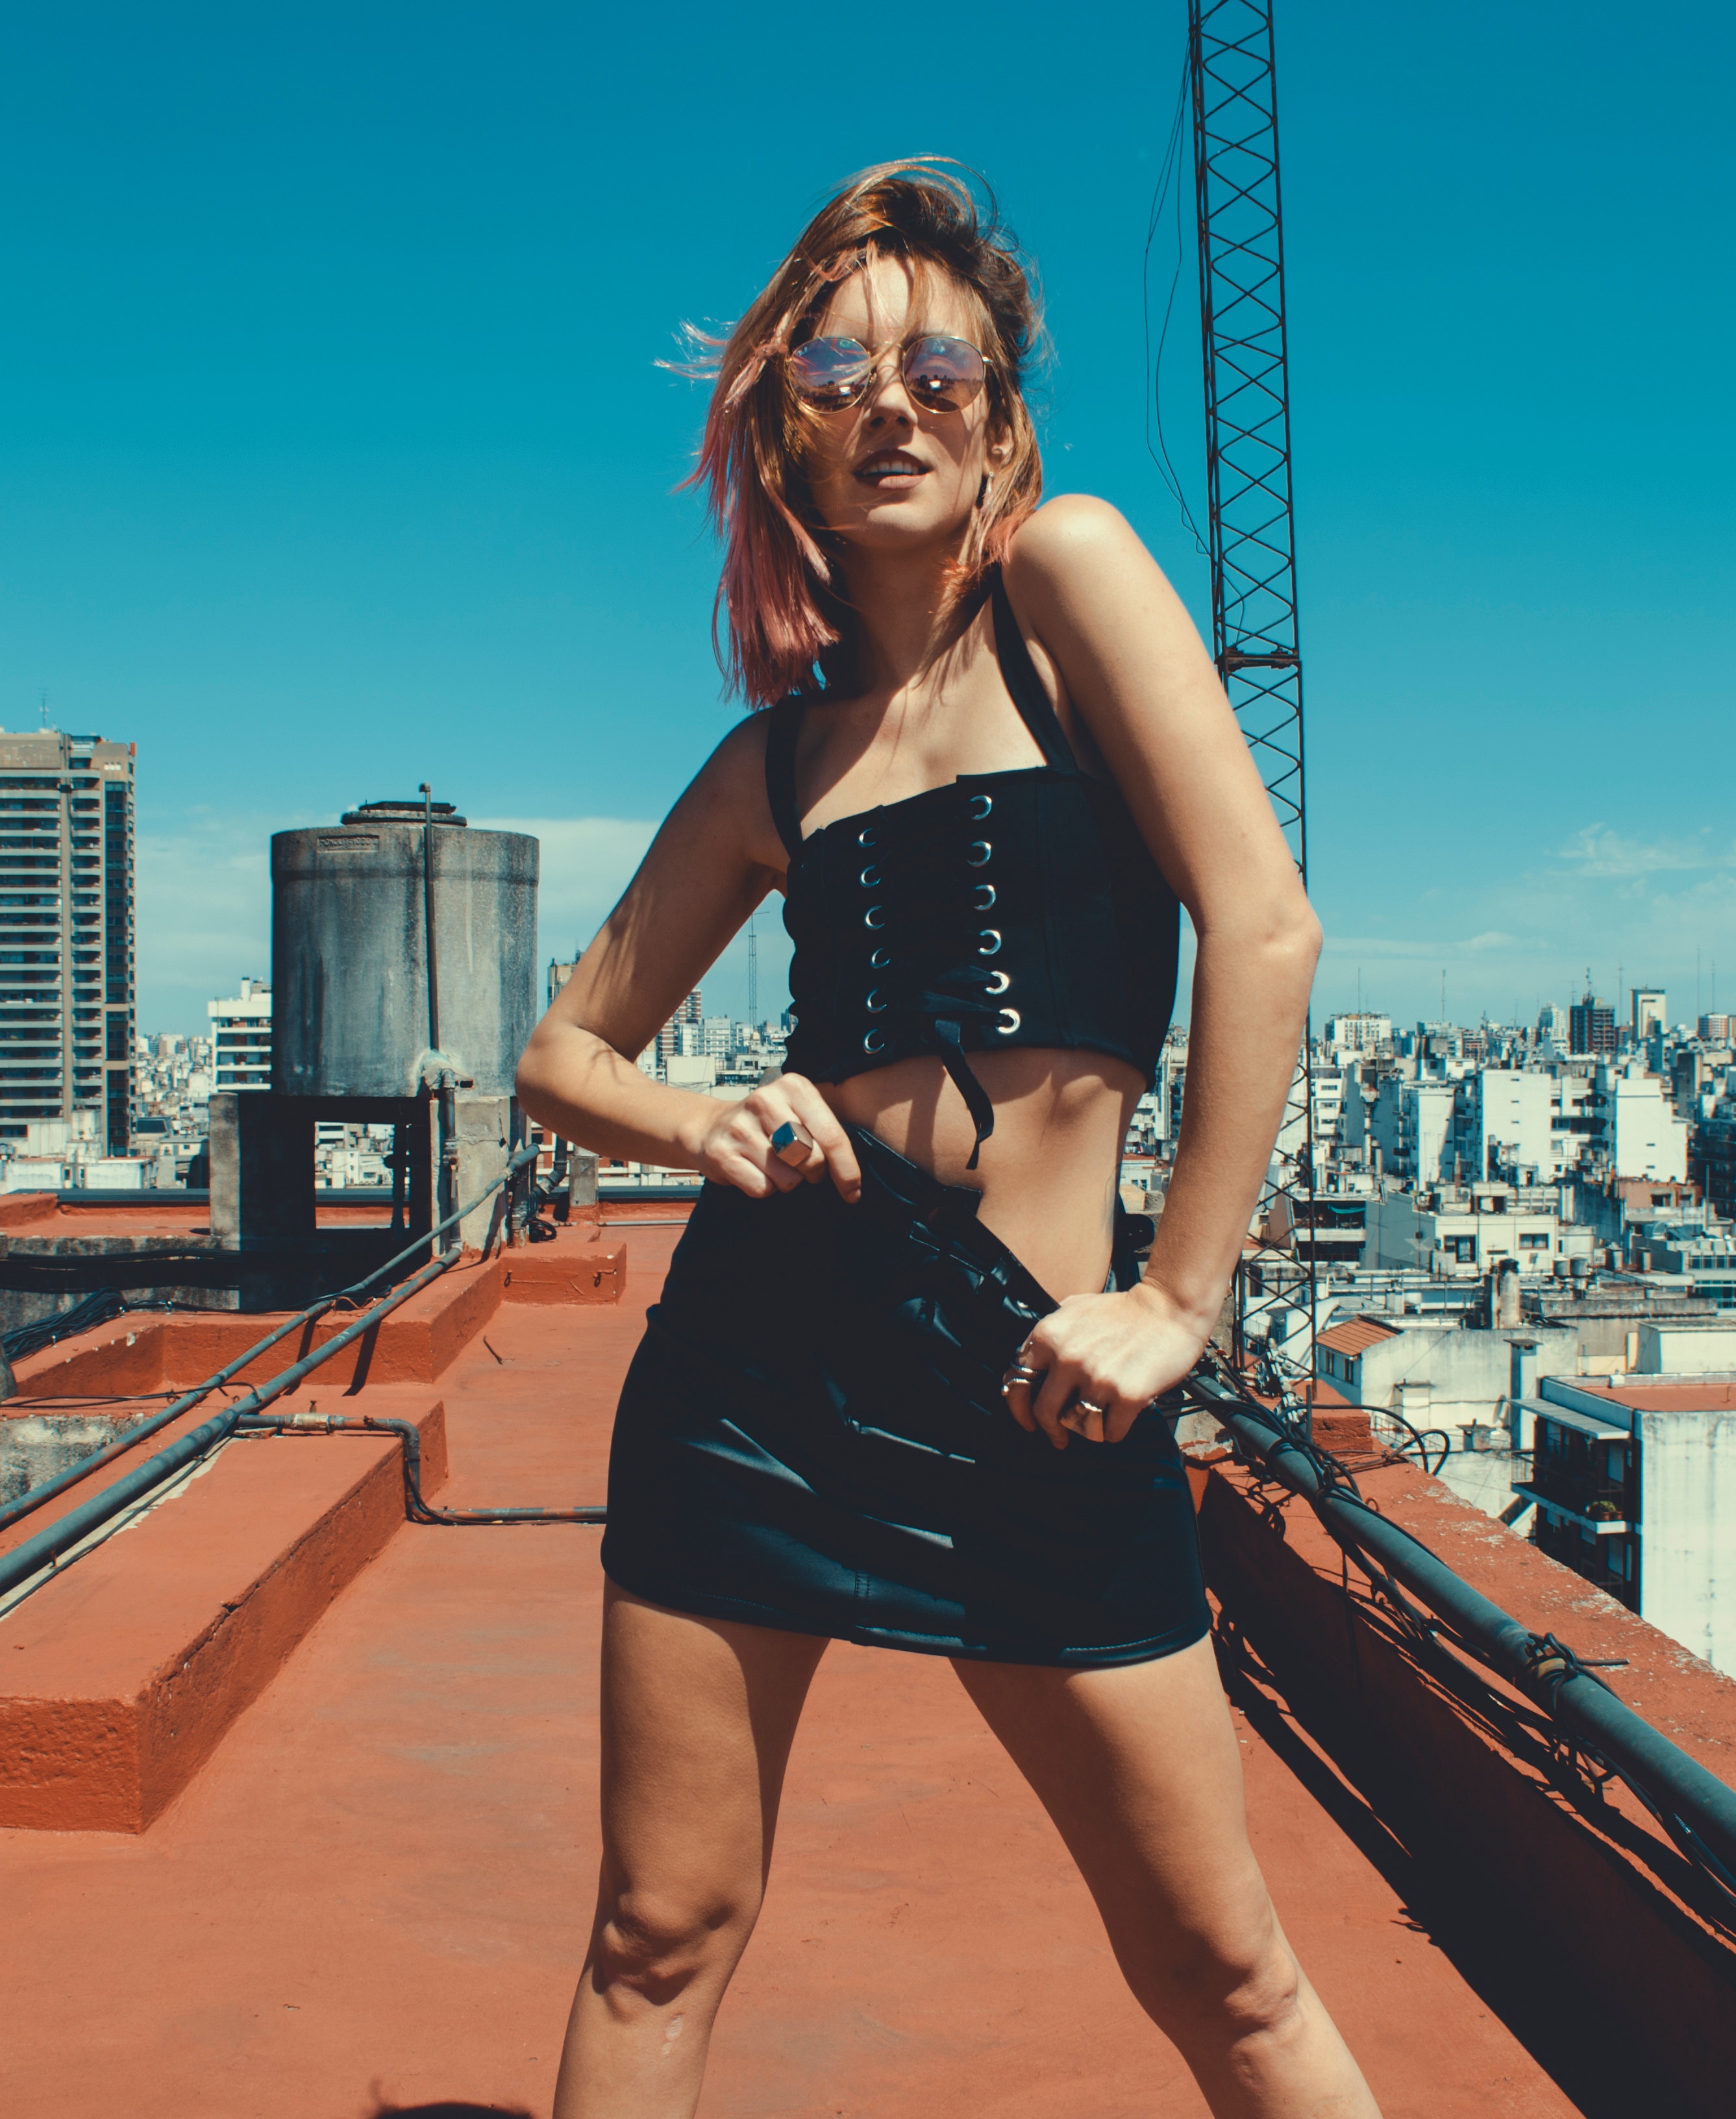
clothing, fashion, leg, beauty, photo shoot, blond, thigh, human leg, model, muscle, dress, summer, human body, photography, little black dress, fashion model, abdomen, city, waist, vacation, sunglasses, style